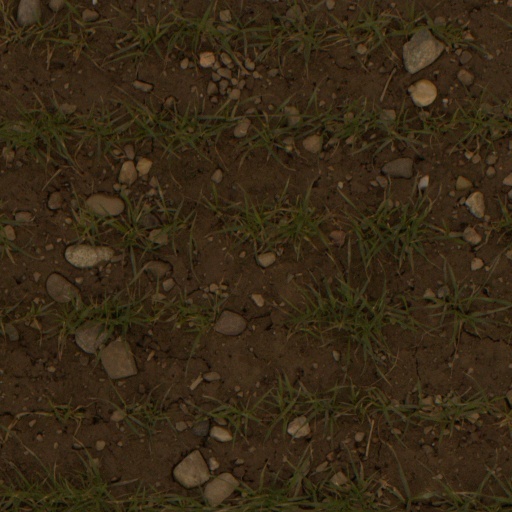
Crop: wheat